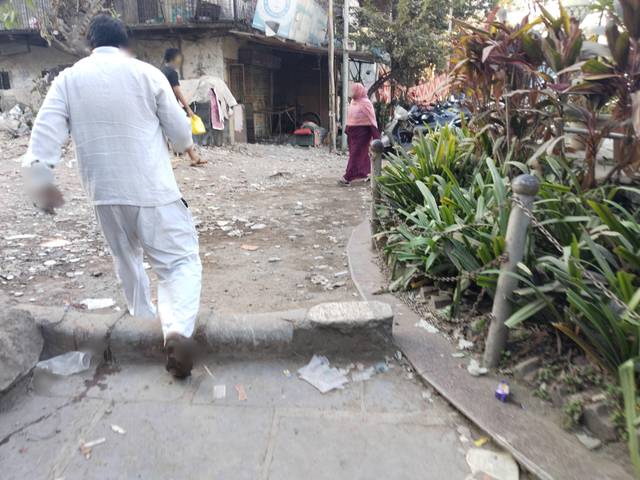
Region: India
Coordinates: 19.072, 72.91